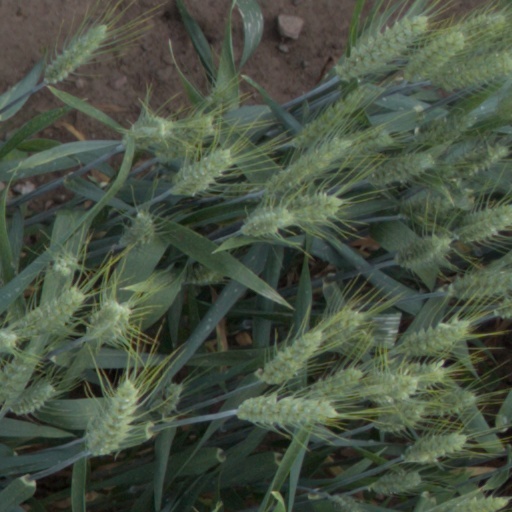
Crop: wheat